1976 United States Senate election in Missouri

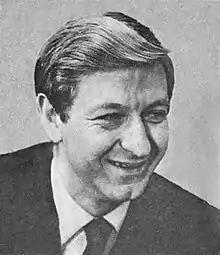
Jerry Litton

The third candidate was 6th District Congressman Jerry Litton from Chilicothe. He had not acquired the same level of name recognition as the other candidates, leaving him to be seen as the third place contender. To make up the difference, he generated attention from his TV program "Dialogue with Litton". Furthermore, as a millionaire, he was able to self-fund to outspend his opponents on TV advertisements. As a congressman from the western part of the state, supporters of Litton hoped that Hearnes and Symington would split the St. Louis vote, leaving the rest of the state for Litton. Litton, himself also hoped for this outcome.